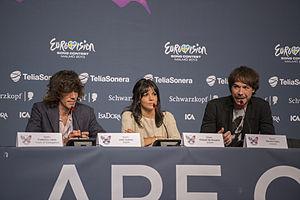
El Sueño de Morfeo, parfois abrégé ESDM, est un groupe de pop rock espagnol, originaire des Asturies. Durant son existence, il est composé par Raquel del Rosario, Juan Luis Suárez et David Feito. Juan et David commencent par jouer dans différents groupes dans les Asturies jusqu'à être rejoint par Raquel et sa voix exotique venue des îles Canaries.